How to Undress in Public Without Undue Embarrassment

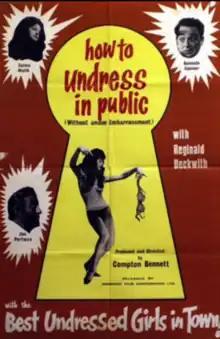
Theatrical release poster

How to Undress in Public Without Undue Embarrassment is a 1965 British short comedy film directed and written by Compton Bennett and starring Jon Pertwee, Christine Child, Zelma Malik, Reginald Beckwith, and Kenneth Connor, with narration by Fenella Fielding and John Deacon.